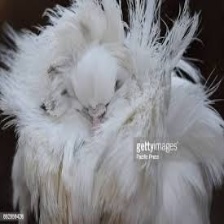
Species: JACOBIN PIGEON
Scientific name: COLUMBA LIVIA